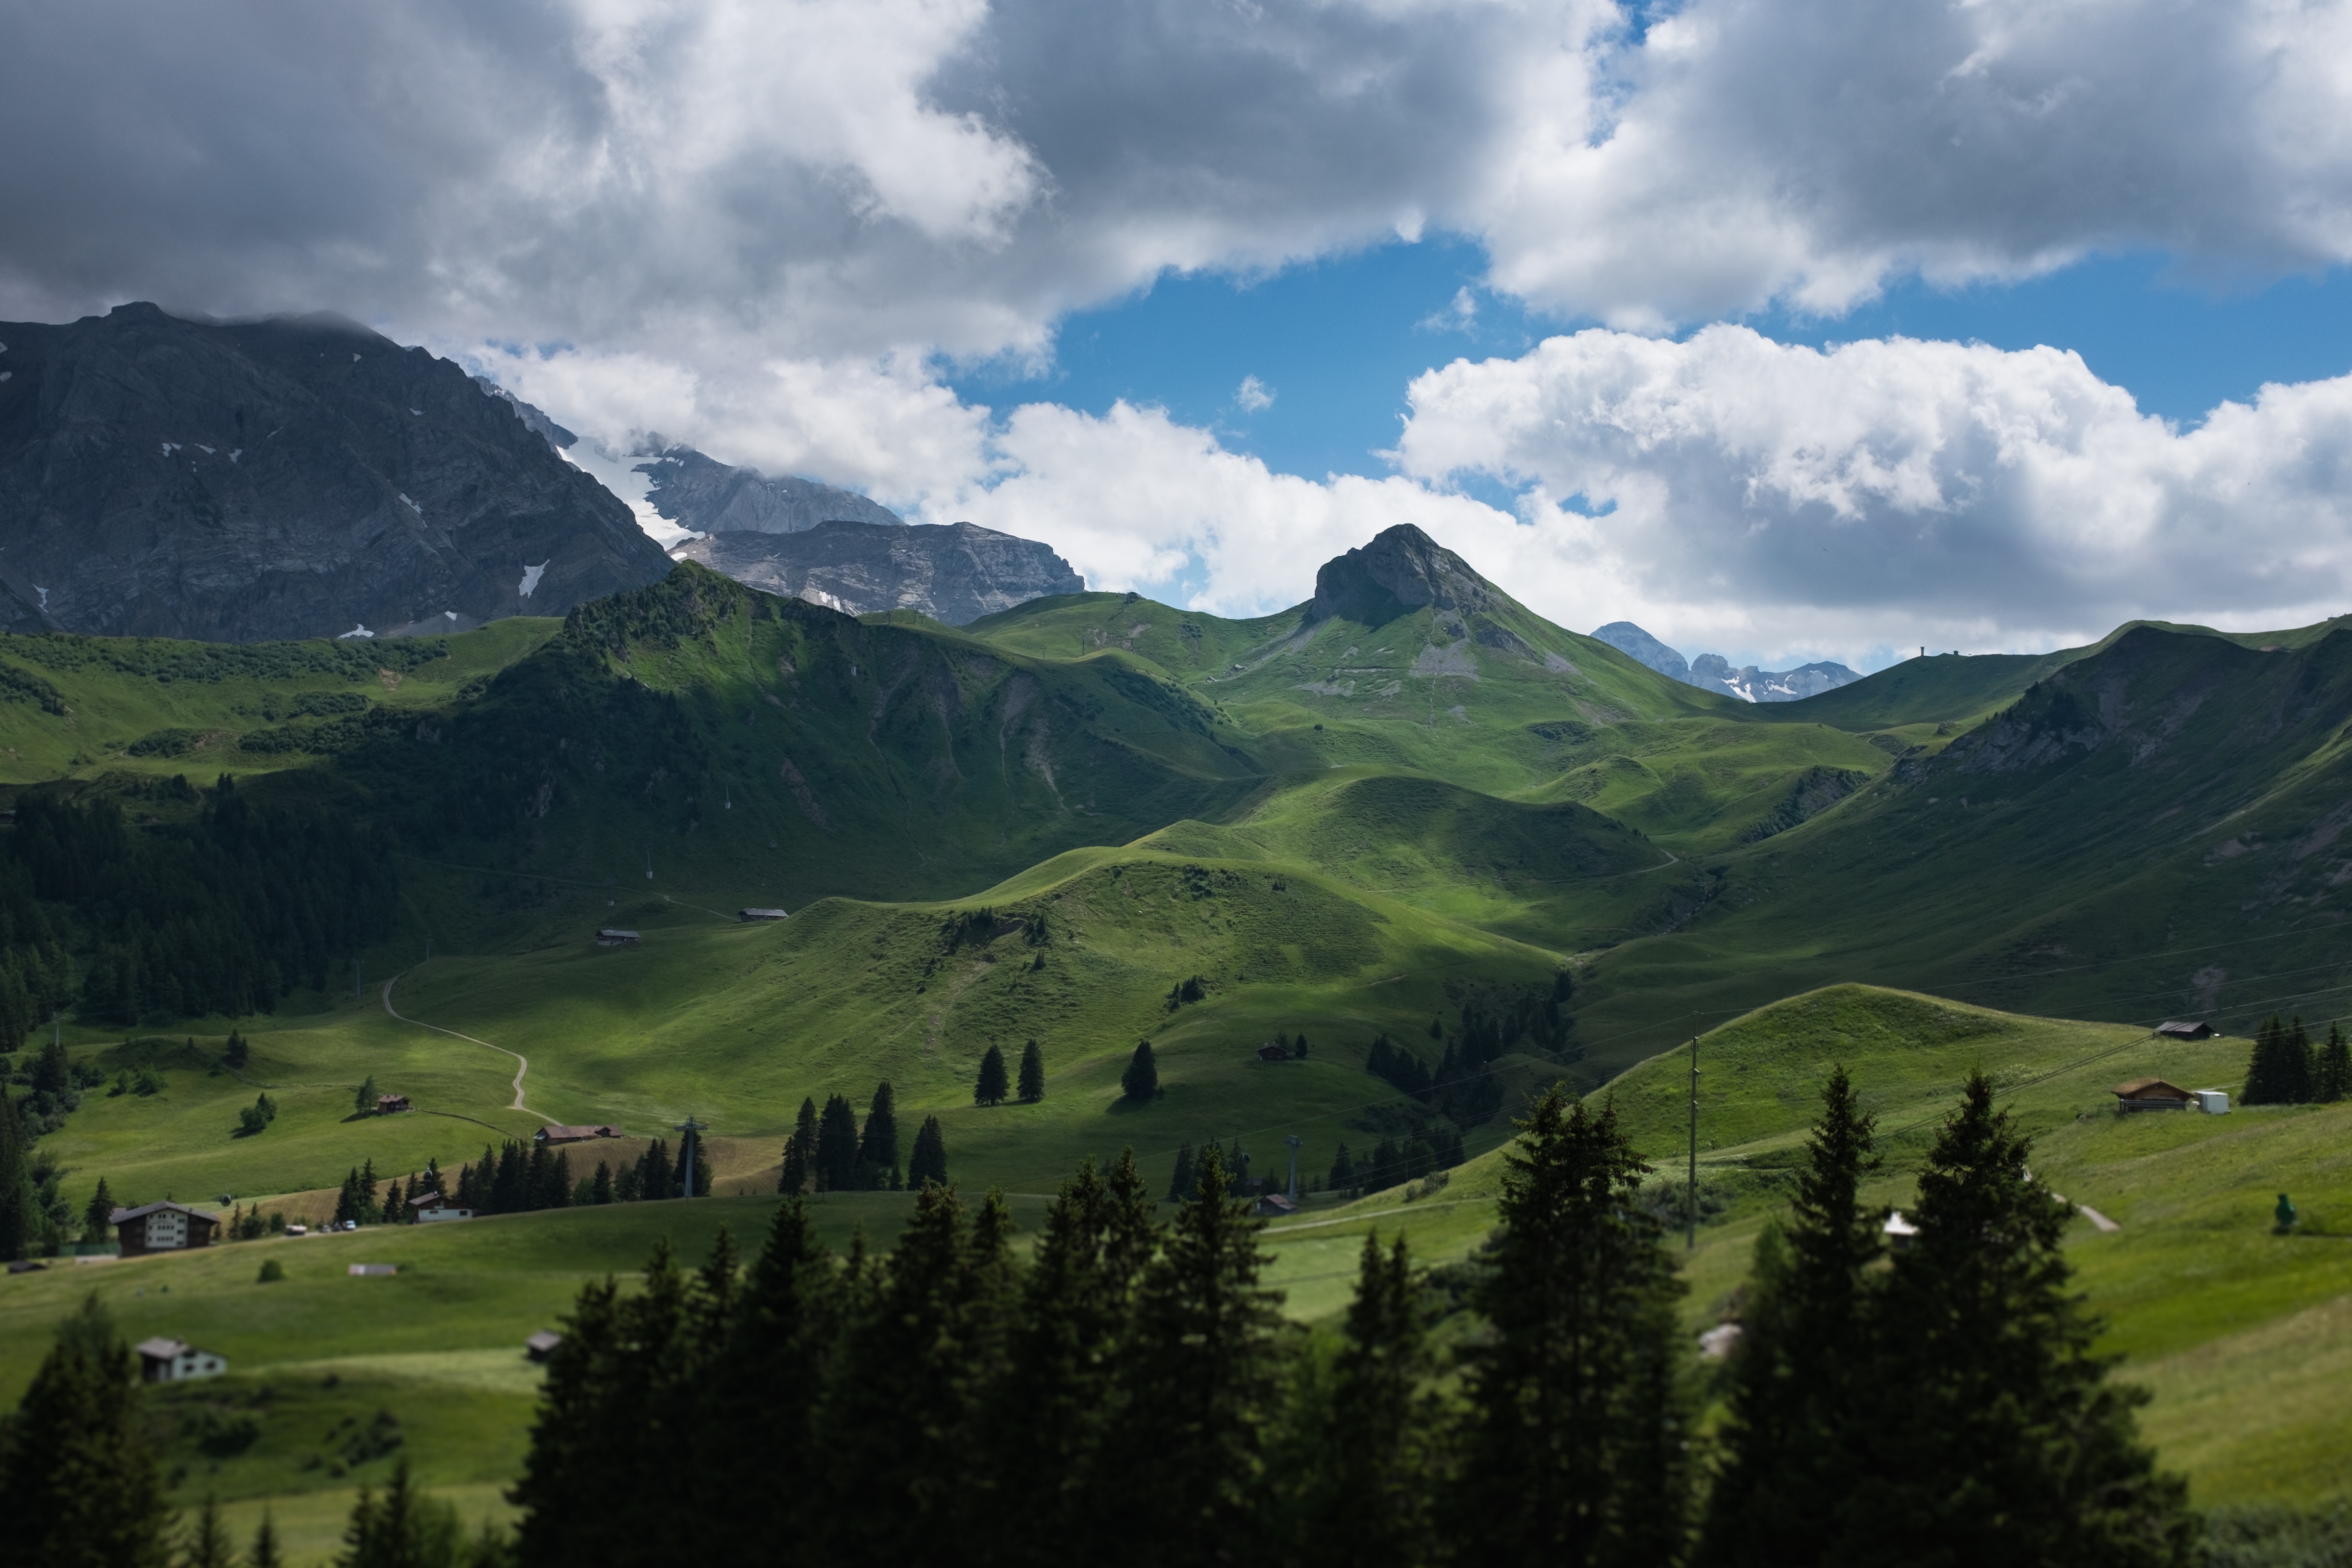
landscape, nature, mountain, cloud, meadow, hill, lake, valley, mountain range, highland, ridge, alps, plateau, fell, loch, rural area, landform, mountain pass, geographical feature, atmospheric phenomenon, mountainous landforms